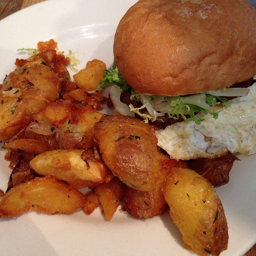
Anyone would like a chance to eat this burger and special fries.
A plate with a sandwich and fried potatoes.
A plate contains a sandwich with a side of potatoes.
A plate of potatoes sitting next to a sandwich.
a little bit of food is on a plate